Banjo-Kazooie

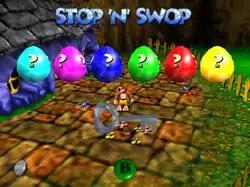
Stop 'N' Swop menu with the six coloured mystery eggs and the ice key

Stop 'N' Swop is a feature from "Banjo-Kazooie" that was supposed to be a means of unlocking special content in "Banjo-Tooie". Though it was shown in an ending sequence in "Banjo-Kazooie", evidence suggests that it was never fully implemented due to the Nintendo 64 revisions completed in 1999 that kept the feature from being practical. The feature was widely publicised through a column published by "Nintendo Power". Rare announced that special areas and items in the game could only be reached by completing certain tasks in its sequel, "Banjo-Tooie". It was later discovered that "Banjo-Kazooie" contains seven special items which can be accessed using lengthy in-game cheat codes or by using a cheat cartridge. Once collected, these items would be viewable in a menu titled "Stop 'N' Swop". Even if the game is reset, all of the items will remain permanently.